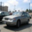
Label: automobile